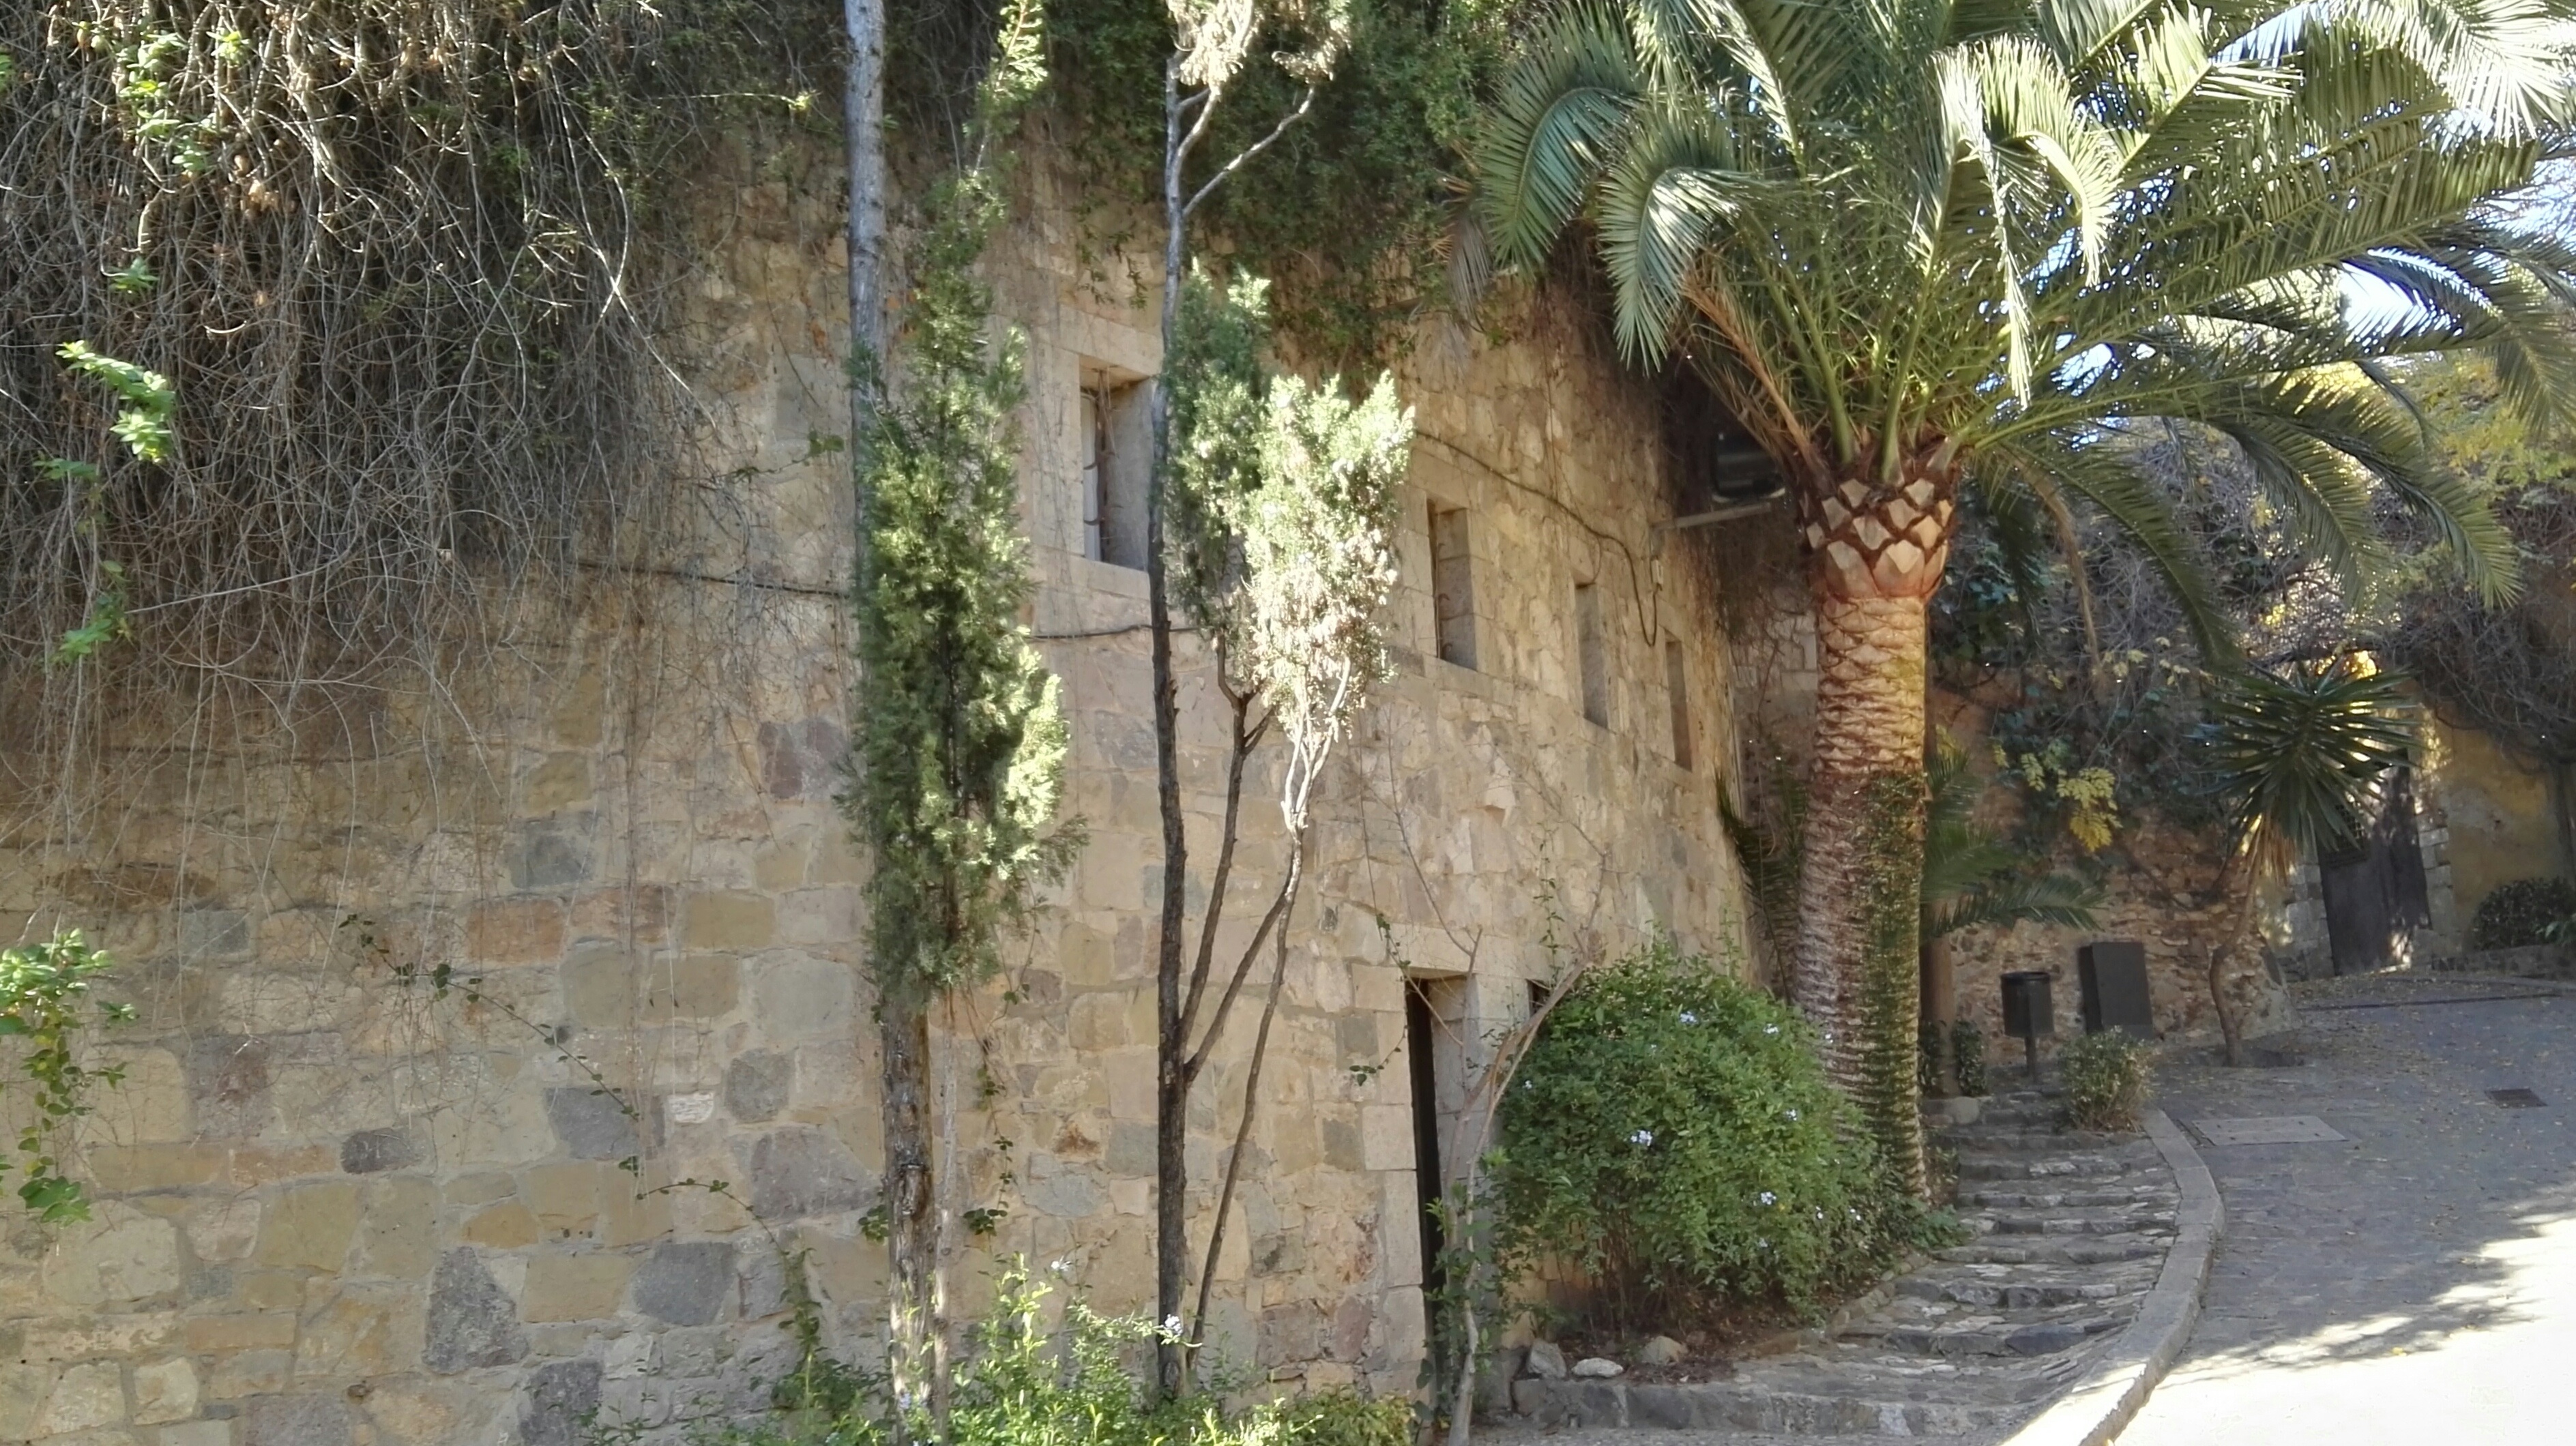
tree, wall, village, jungle, property, garden, arecales